Buddh International Circuit

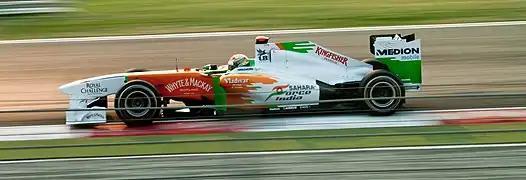
A Force India formula 1 racing car at the circuit

Before the opening weekend, the expected lap time for a Formula One car around the track was 1 minute, 27.02 seconds, at an average speed of . At the end of the long straight between corners 3 and 4, Formula One cars were expected to reach a top speed of about . In the inaugural qualifying session, Sebastian Vettel turned in a lap time of 1 minute, 24.178 seconds, beating the predicted lap times from tyre manufacturer Pirelli. Scuderia Toro Rosso driver Jaime Alguersuari posted the top speed through the speed trap, reaching .